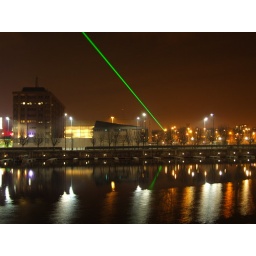
Taken across Salthouse DockThe green laser links to a building in Albert DocksTaken in Liverpool